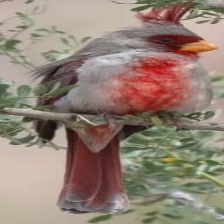
Species: PYRRHULOXIA
Scientific name: CARDINALIS SINUATUS